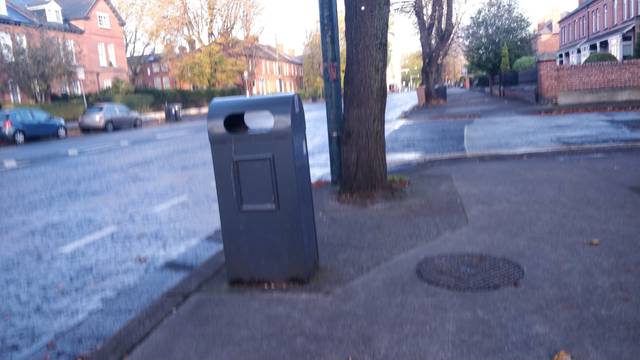
Region: Ireland
Coordinates: 53.323, -6.239